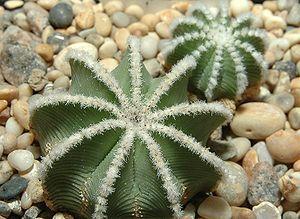
Aztekium est un genre de la famille des cactus composé de 2 espèces.